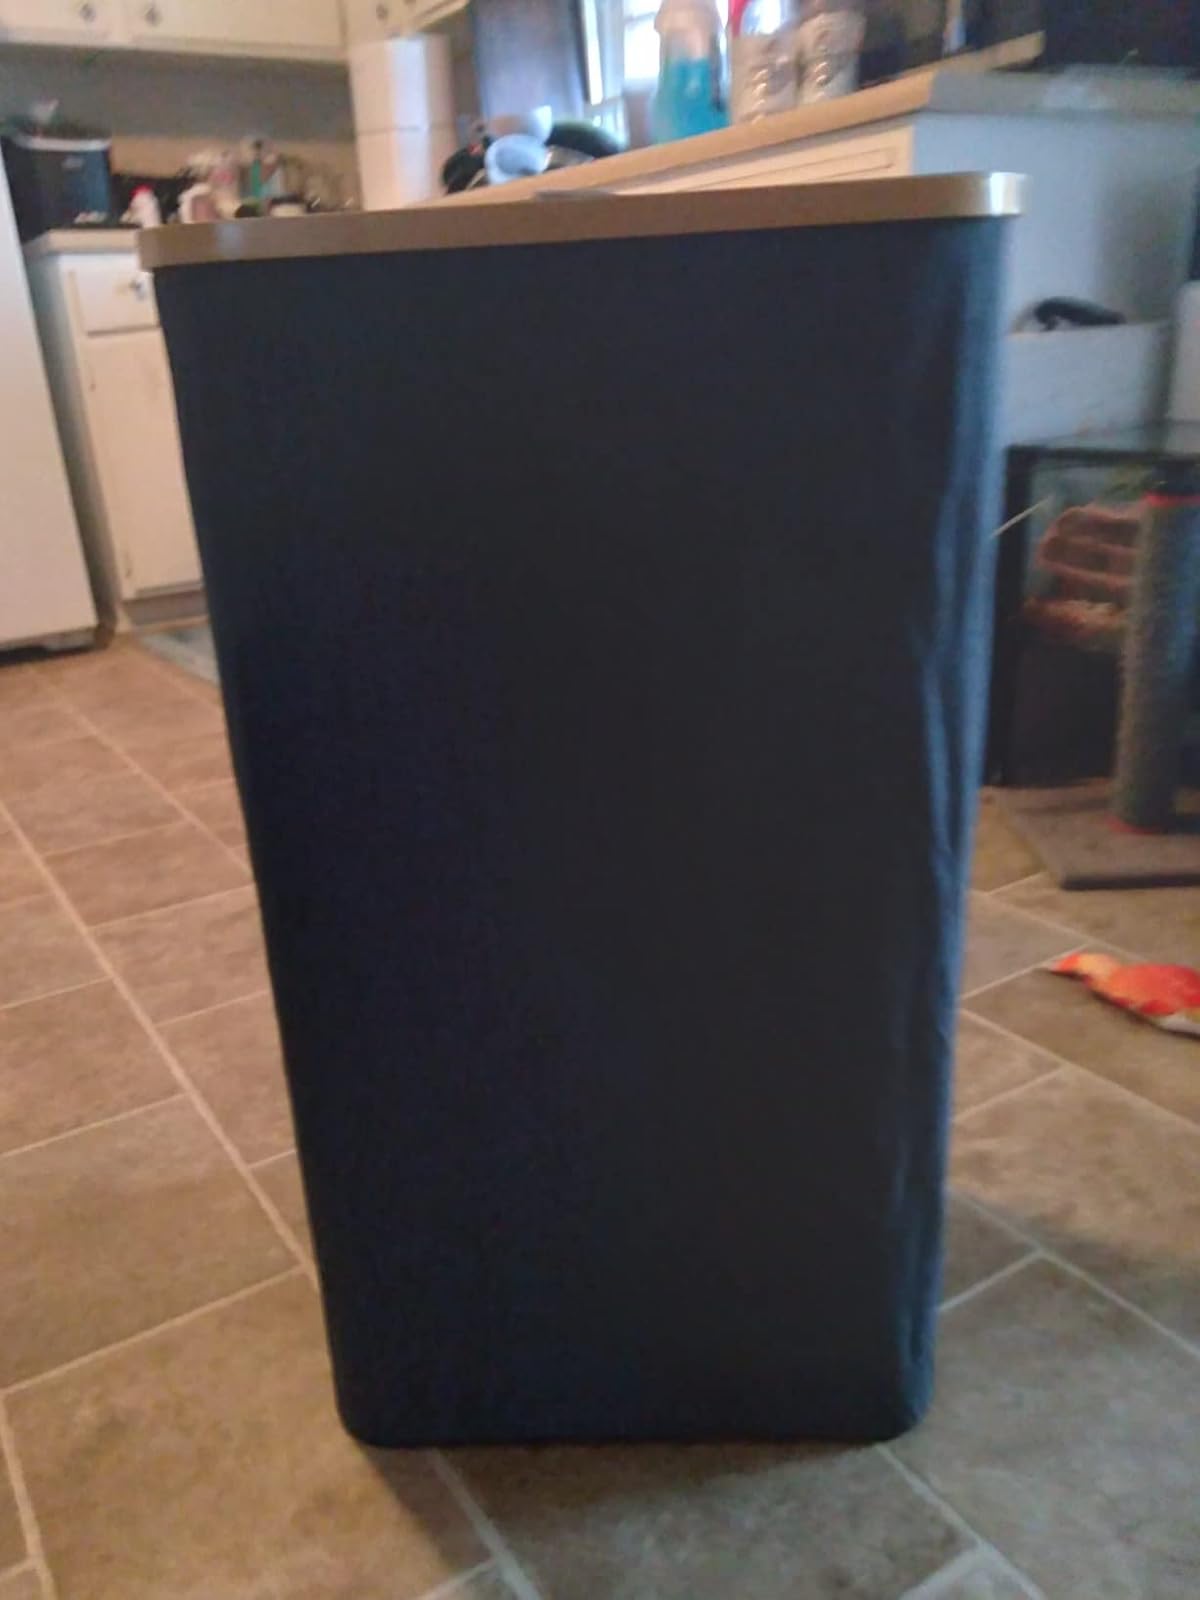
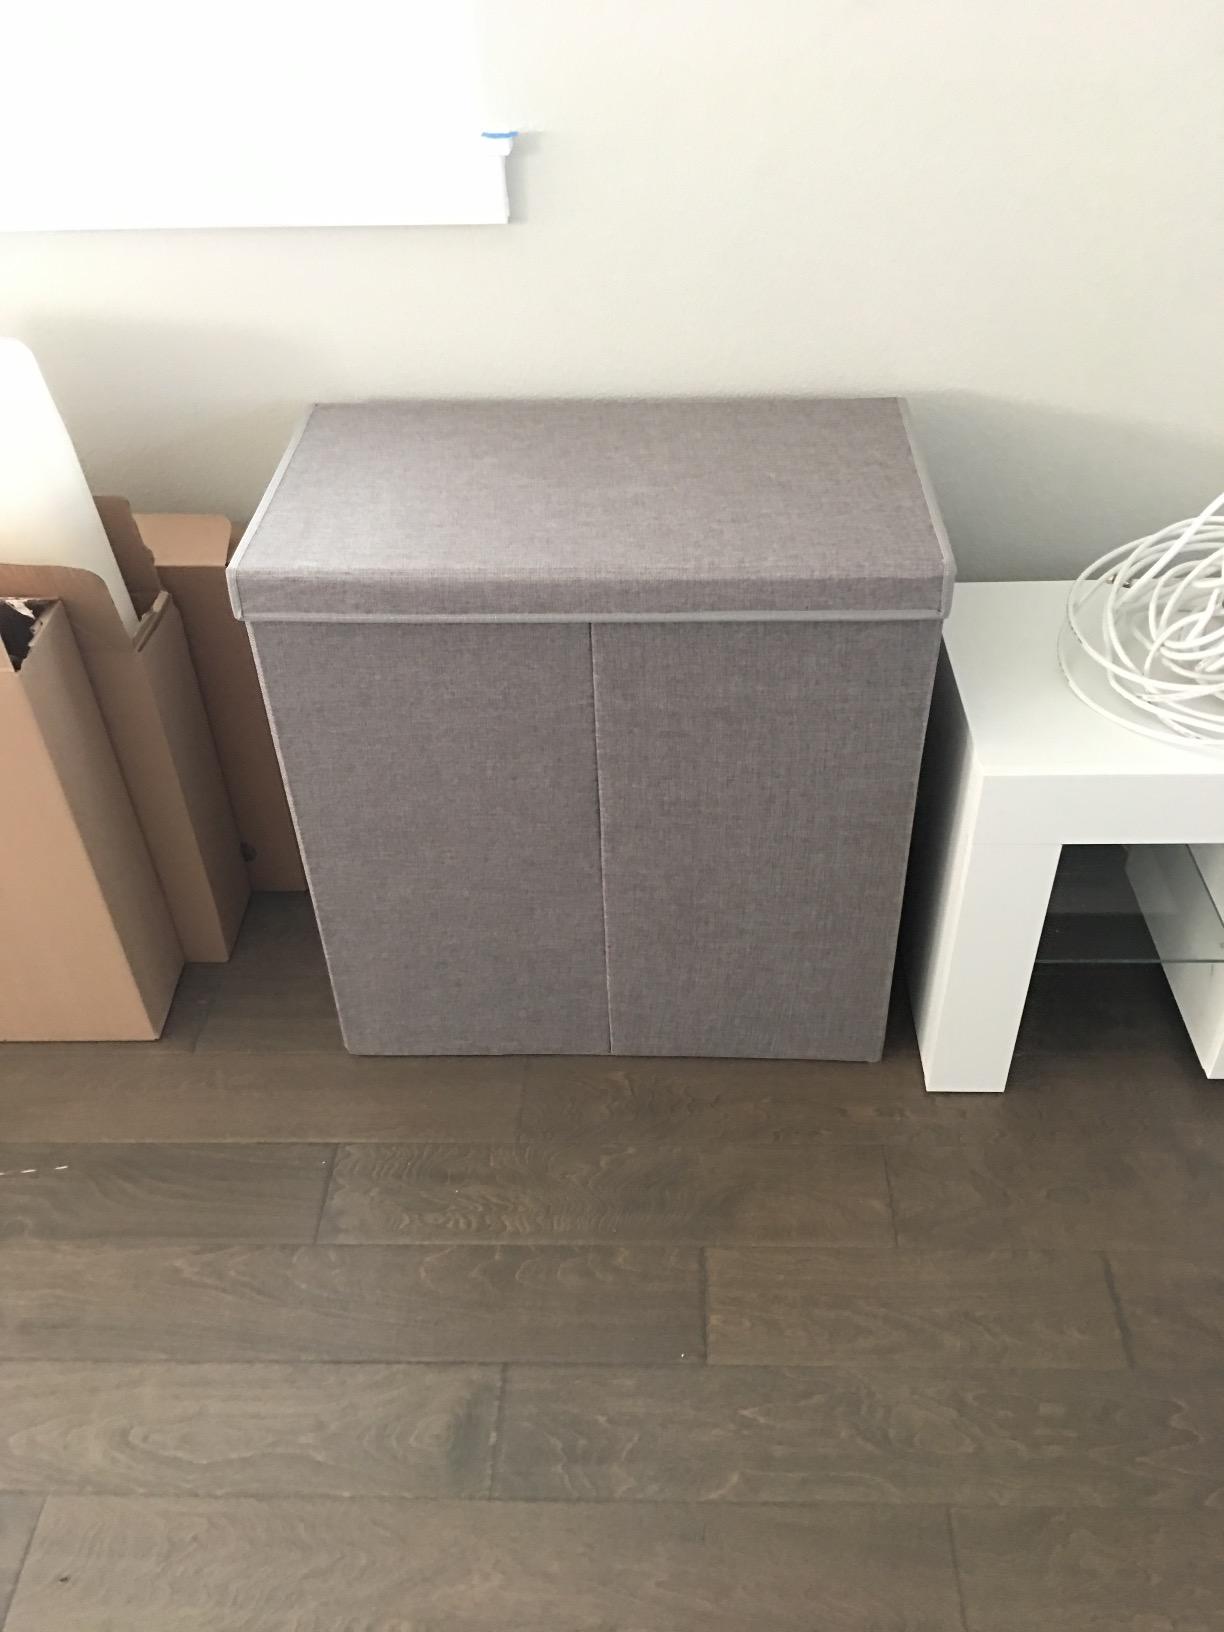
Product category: items_hamper
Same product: no